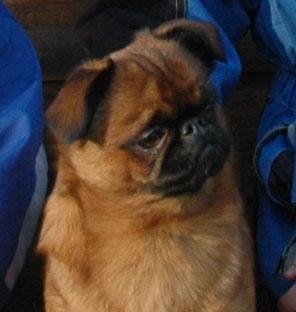
Brabancon_griffon